History of the Netherlands

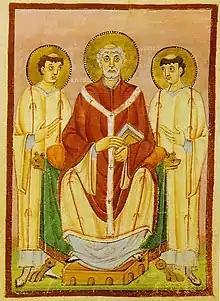
Saint Willibrord, Anglo-Saxon missionary from Northumberland, Apostle to the Frisians, first bishop of Utrecht

In the 19th century, Dutch historians believed that the Franks, Frisians, and Saxons had populated and inhabited the Low Countries, but this theory fell out of favour in the 20th century. Due to the scarcity of written sources, knowledge of this period depends to a large degree on the interpretation of archaeological data. The traditional view of a clear-cut division between Frisians in the north and coast, Franks in the south and Saxons in the east has proven historically problematic. Archeological evidence suggests dramatically different models for different regions, with demographic continuity for some parts of the country and depopulation and possible replacement in other parts, notably the coastal areas of Frisia and Holland.